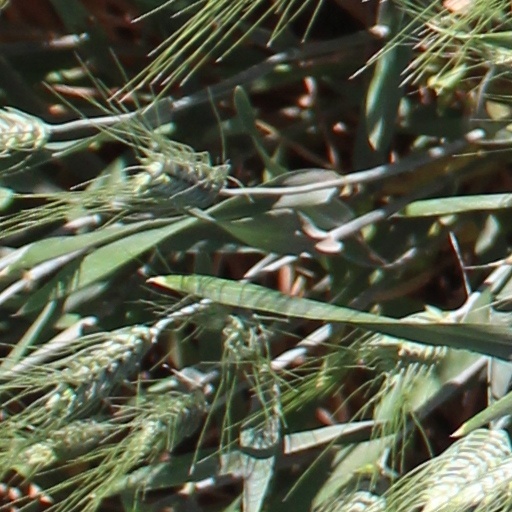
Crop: wheat